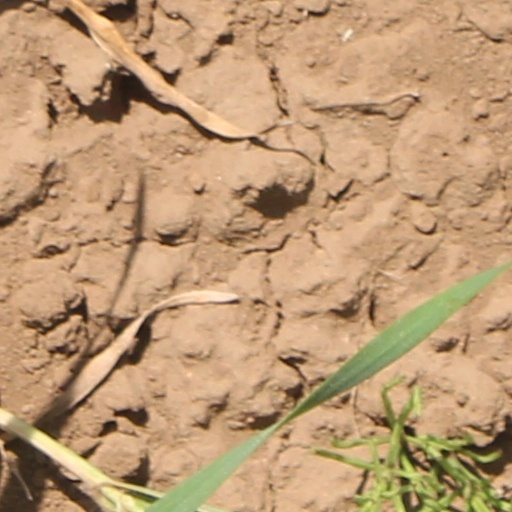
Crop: wheat